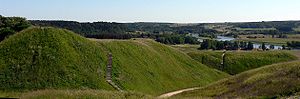
Fyrstendømmet Litauen / Historie
Kernavė, hovedstad i Litauen i 1000-1200 tallet
Fystendømmet Litauen var en statsdannelse af etniske litauere, der eksisterede fra 1100-tallet, til 1413, hvor det blev en del af det nyoprettede Vilnius voivodskab. Det meste af tiden, var fyrstedømmet en del af, og politisk centrum i Storfyrstendømmet Litauen. I perioden 1000 tallet til 1200-tallet kaldtes området også Aukštaitija eller "Lietuvos Země", og fra 1300-tallet til det tidlige 1400-tal "Fyrstendømmet Vilnius". Andre kilder bruger betegnelsen "Det egentlige Litauen". Hovedstaden for fyrstendømmet var indtil slutningen af 1200-tallet Kernavė, der er på UNESCOs Verdensarvsliste.